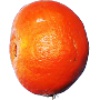
Label: clementine